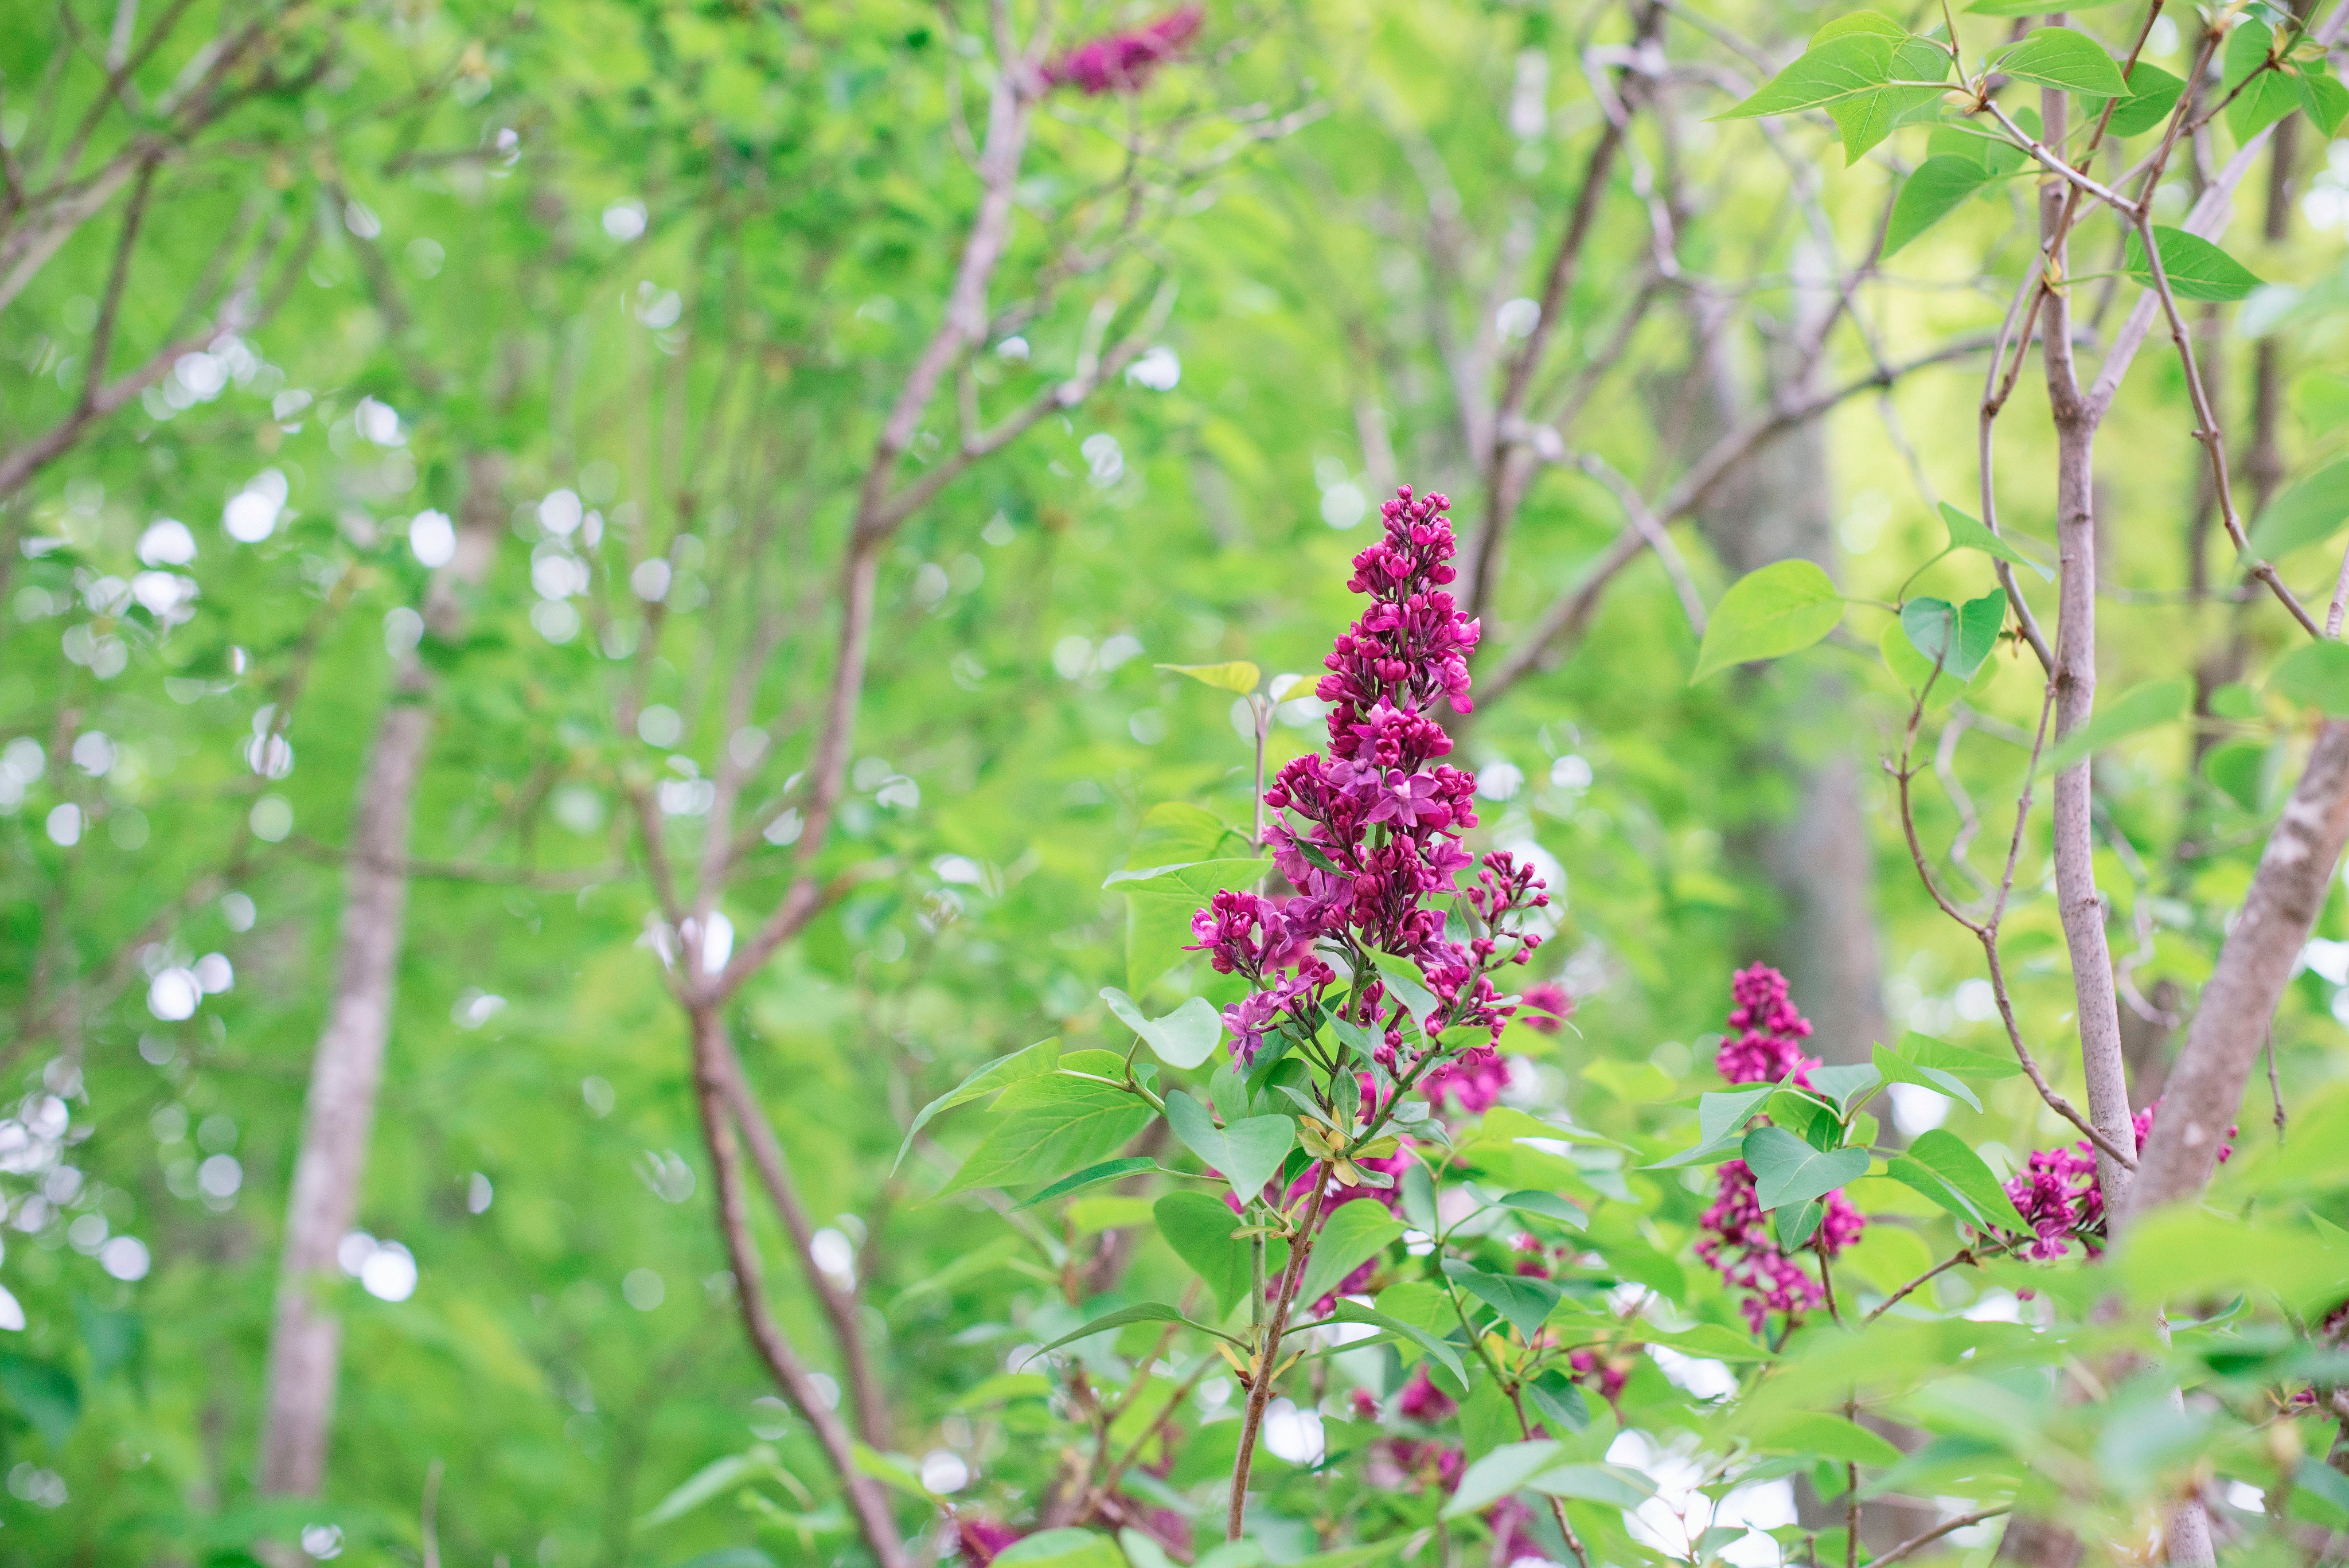
nature, branch, blossom, plant, meadow, leaf, flower, herb, produce, botany, flora, wildflower, shrub, flowering plant, land plant